Puget Sound Coast Artillery Museum

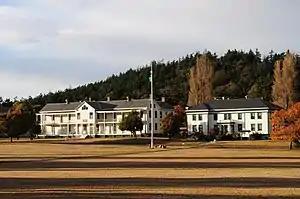
Puget Sound Coast Artillery Museum (left)

Puget Sound Coast Artillery Museum is a military museum located at Fort Worden State Park on Puget Sound, in the State of Washington.